David Vaughan Thomas

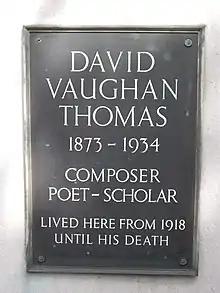
The plaque which could until recently be seen at 141 Walter Road, Swansea, Thomas's home.

Born in 1873 to Jenkin Thomas and Anne Thomas in Ystalyfera, he moved with the family successively to Llantrisant, Maesteg, Llangennech, Dowlais and Pontarddulais. He received his musical education from the composer Joseph Parry, and also went to Llandovery College and Exeter College, Oxford, where he graduated in mathematics. Returning later to Oxford, he gained degrees as Bachelor of Music and Doctor of Music. For some years he worked as a mathematics teacher at United Services College, Westward Ho!, and Monkton Combe School, Bath, before becoming a music teacher and organist at Harrow School. In 1906 he married Morfydd Lewis; they had three sons, including the broadcaster Wynford Vaughan-Thomas. At this time Thomas turned to music composition, his first known work being dated 1906. Subsequent works were performed in Wales, London and South Africa.